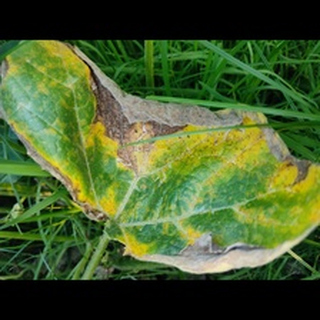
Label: pumpkin_downy_mildew